Ikaria

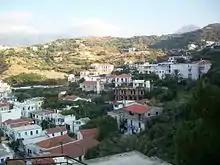
Evdilos village

Ikaria is one of the middle islands of the northern Aegean, in area with of coastline and a population of 8,312 inhabitants. The topography is a contrast between verdant slopes and barren steep rocks. The island is mountainous for the most part. It is traversed by the Aetheras range, whose highest summit is . Most of its villages are nestled in the plains near the coast, with some in the mountains.